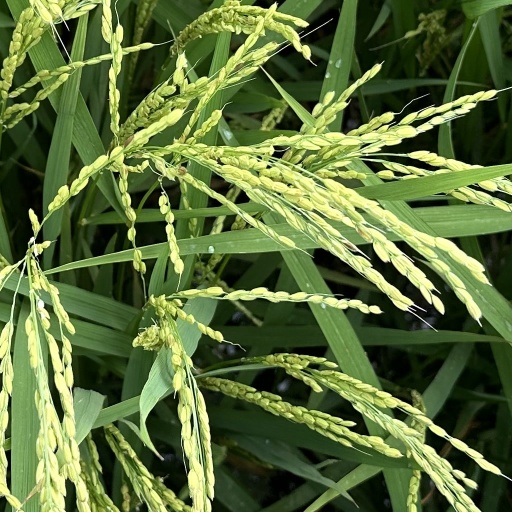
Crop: rice